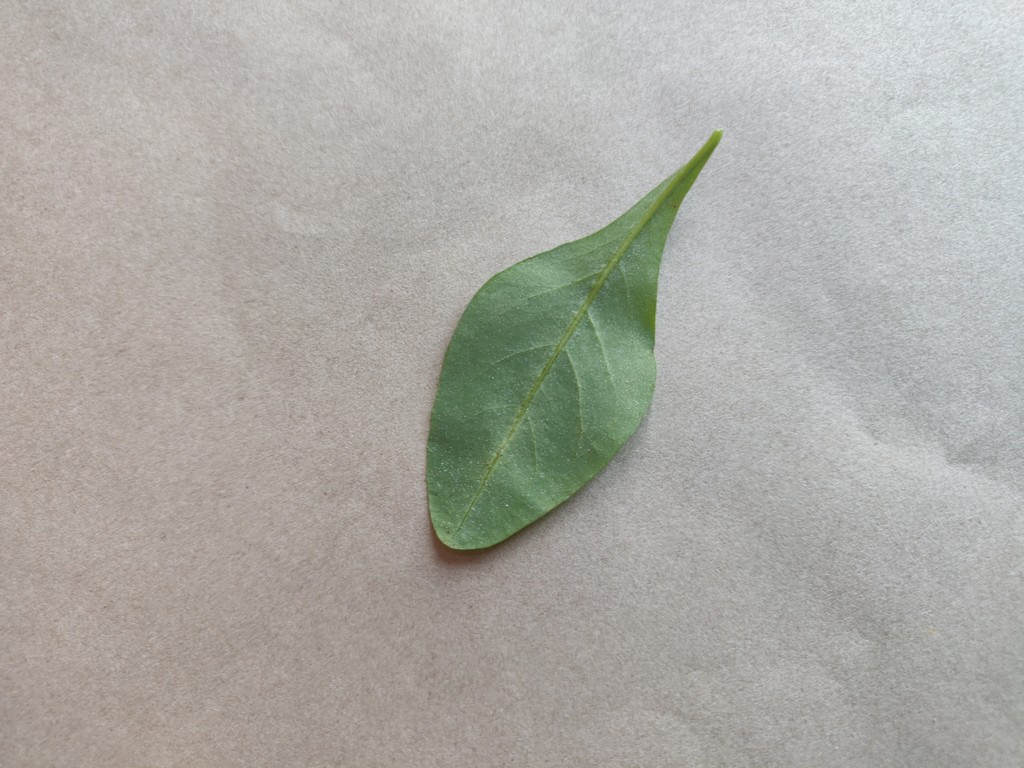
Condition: Healthy
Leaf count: single
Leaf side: back